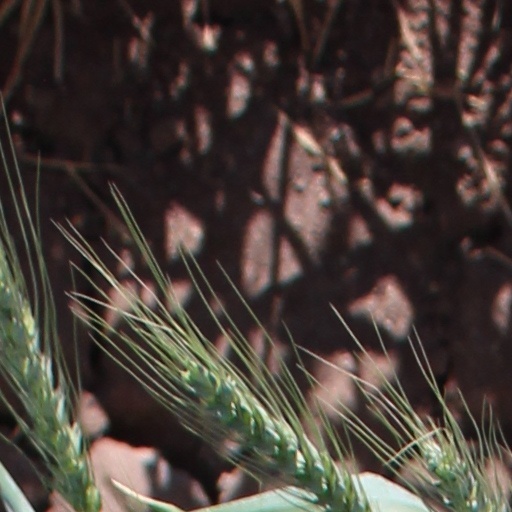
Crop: wheat